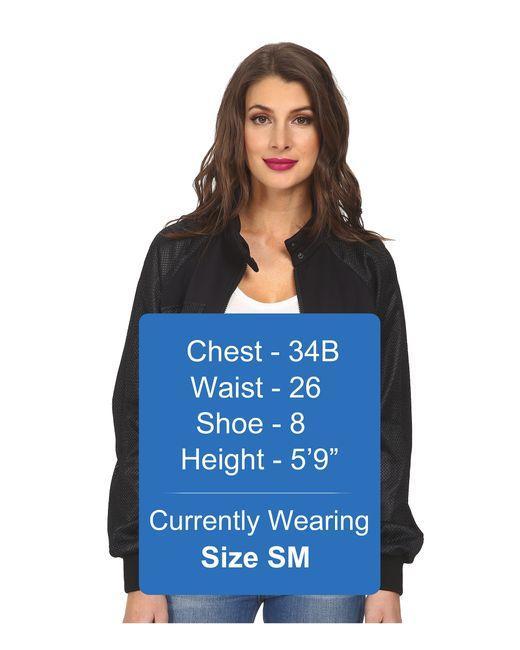
Partyjacke mit vollem Ärmel für Damen